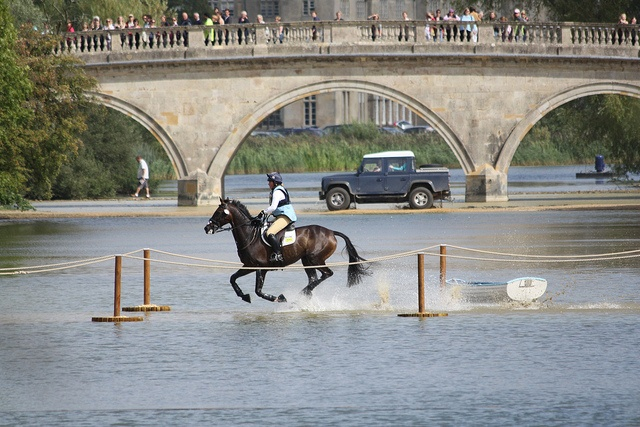
A man riding a horse across a flooded street.
The man is riding the horse through the water.
A horse and rider run through a water covered road.
A horse is running through water that seems to be marked in some way.
A horse running through a flooded city, with a man on its back.